Anna Przybylska

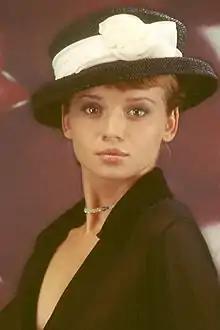
Anna Przybylska, 2008

Anna Przybylska (26 December 1978 – 5 October 2014) was a Polish actress and model.